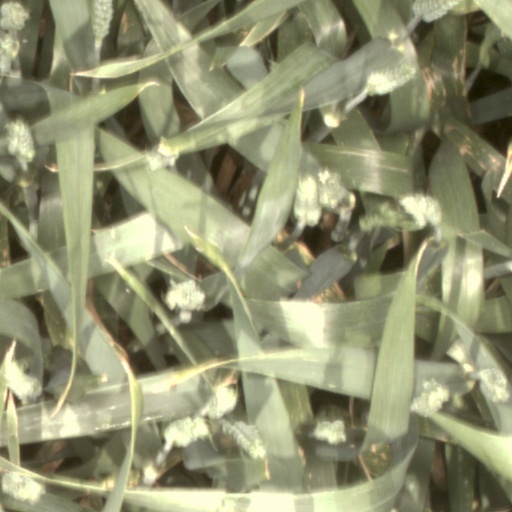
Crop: wheat